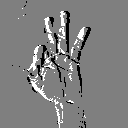
ASL letter: f